Iberian emerald lizard

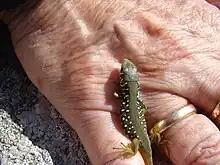
Juvenile

The natural habitats of "L. schreiberi" are temperate forests and shrublands, Mediterranean-type shrubby vegetation, rivers, and pastureland.